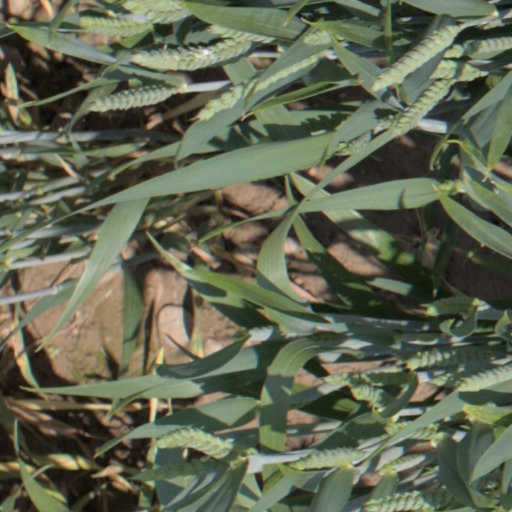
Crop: wheat